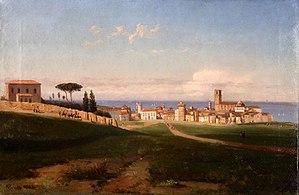
Vue de Vasto